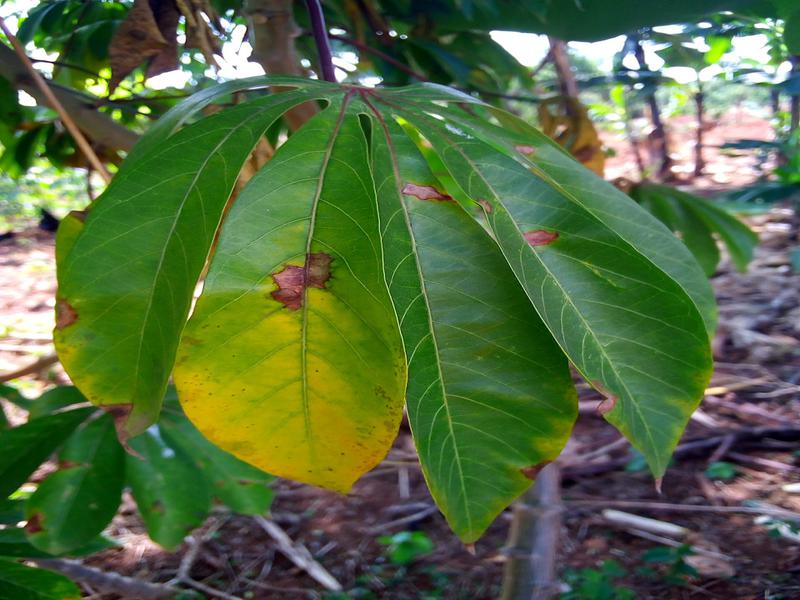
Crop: cassava
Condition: bacterial_blight